Lada Largus

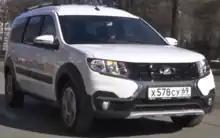
Facelift (front)

On 4 April 2012, AvtoVAZ launched Lada Largus production at a ceremony attended by Vladimir Putin. During his visit to Tolyatti, Putin toured the plant and signed the first Lada Largus. Sales were started on 16 July 2012. The panel van version went on sale in August 2012 and the Cross version was launched in 2015.